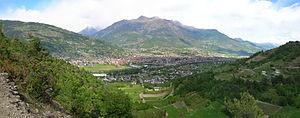
La Plaine, également la Plaine d'Aoste, est la dénomination habituelle de l'aire géographique de la vallée de la Doire baltée incluant la commune d'Aoste et les communes limitrophes : Charvensod, Quart, Saint-Christophe, Brissogne, Sarre et Pollein.